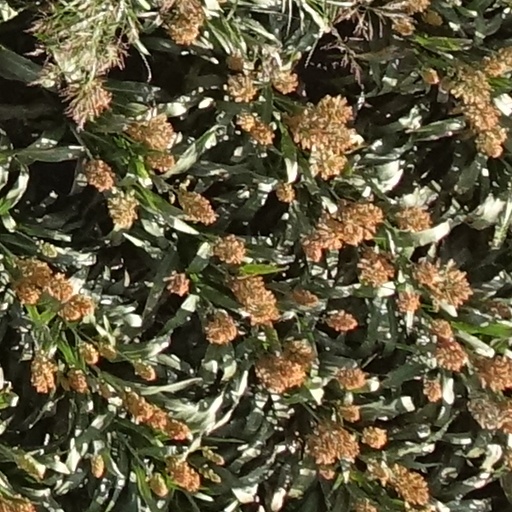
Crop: sorghum